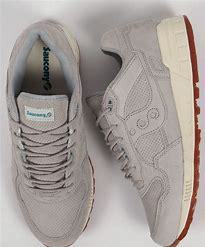
Brand: Saucony
Model: Shadow 5000